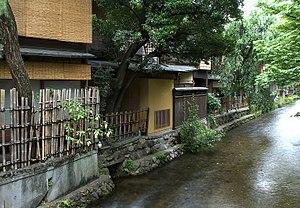
La rivière Shira est un cours d'eau du Japon, affluent de la rivière Kamo dans la préfecture de Kyoto.
Higashiyama-ku est un des onze arrondissements de la ville de Kyoto, dans la préfecture de Kyoto au Japon. Il est créé en 1929 lorsqu'il est détaché de Shimogyō-ku. Durant les années 1931 à 1976, il couvre également la zone de l'actuel arrondissement de Yamashina-ku, qui est une ville indépendante jusqu'à sa fusion avec la ville en 1931. Le nom signifie littéralement « district de la montagne de l'Est ».
Une berge est d'abord un talus plongeant dans l'eau, une pente naturelle, aménagée ou entièrement artificielle en contact avec l'eau de la rivière. En ce premier sens, ce terme technique, propre à la batellerie, aux aménageurs ripuaires ou aux maîtres de rivière, diffère fondamentalement de la rive qui est l'espace de terre entre le point haut de ladite berge et la rivière, et correspond à la bordure pentue d'un cours d'eau, ou d'une pièce d'eau fermée...